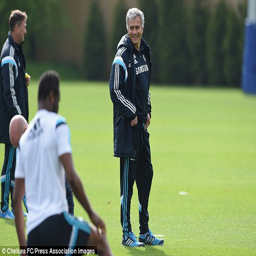
soccer player called person - a player he tried to sign for football teams - a legend for life